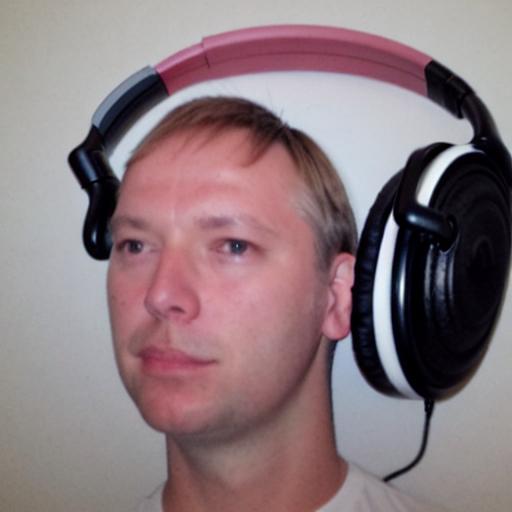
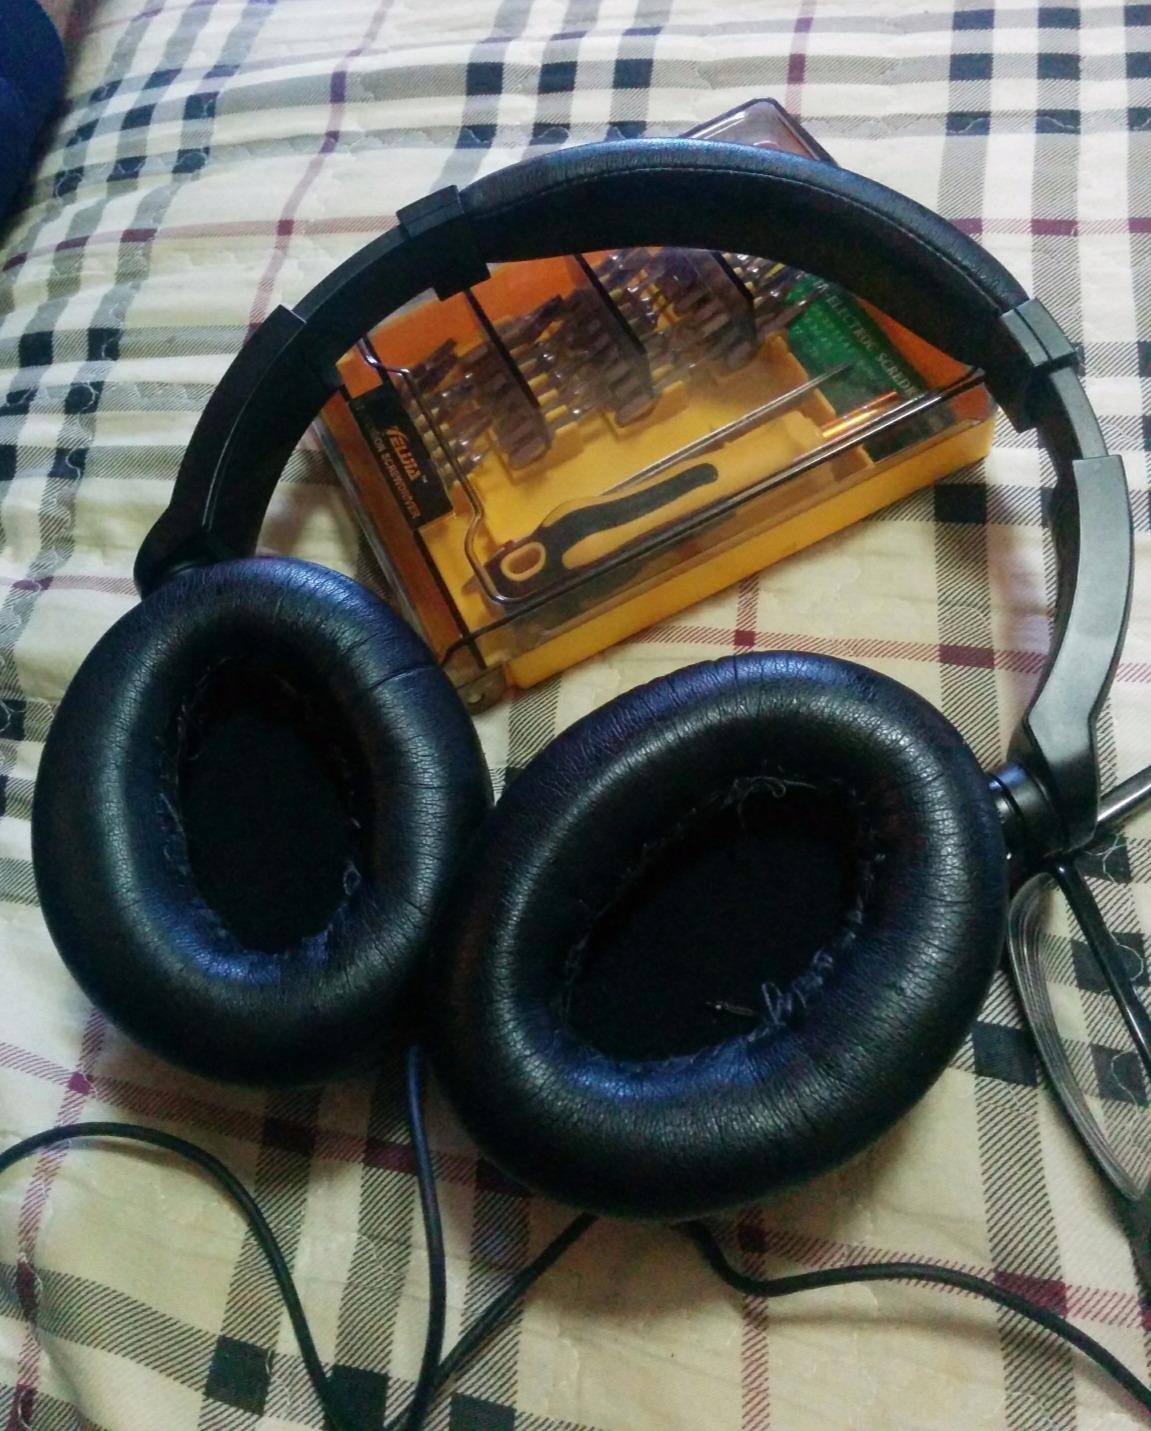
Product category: headphones
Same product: no